Aphrodite

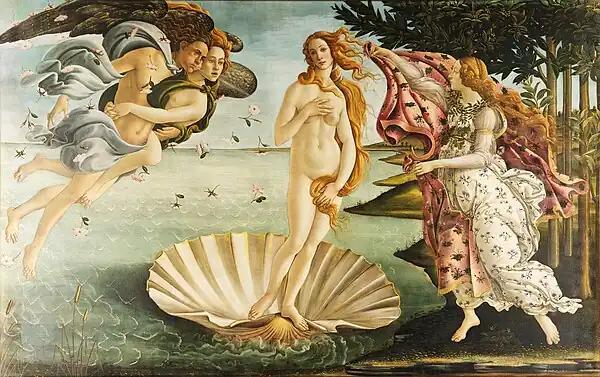
"The Birth of Venus" by Sandro Botticelli, Uffizi, Florence

During the Hellenistic period, the Greeks identified Aphrodite with the ancient Egyptian goddesses Hathor and Isis. Aphrodite was the patron goddess of the Lagid queens and Queen Arsinoe II was identified as her mortal incarnation. Aphrodite was worshipped in Alexandria and had numerous temples in and around the city. Arsinoe II introduced the cult of Adonis to Alexandria and many of the women there partook in it. The Tessarakonteres, a gigantic catamaran galley designed by Archimedes for Ptolemy IV Philopator, had a circular temple to Aphrodite on it with a marble statue of the goddess herself. In the second century BC, Ptolemy VIII Physcon and his wives Cleopatra II and Cleopatra III dedicated a temple to Aphrodite Hathor at Philae. Statuettes of Aphrodite for personal devotion became common in Egypt starting in the early Ptolemaic times and extending until long after Egypt became a Roman province.